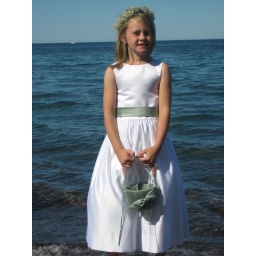
Sydney in her flower girl dress